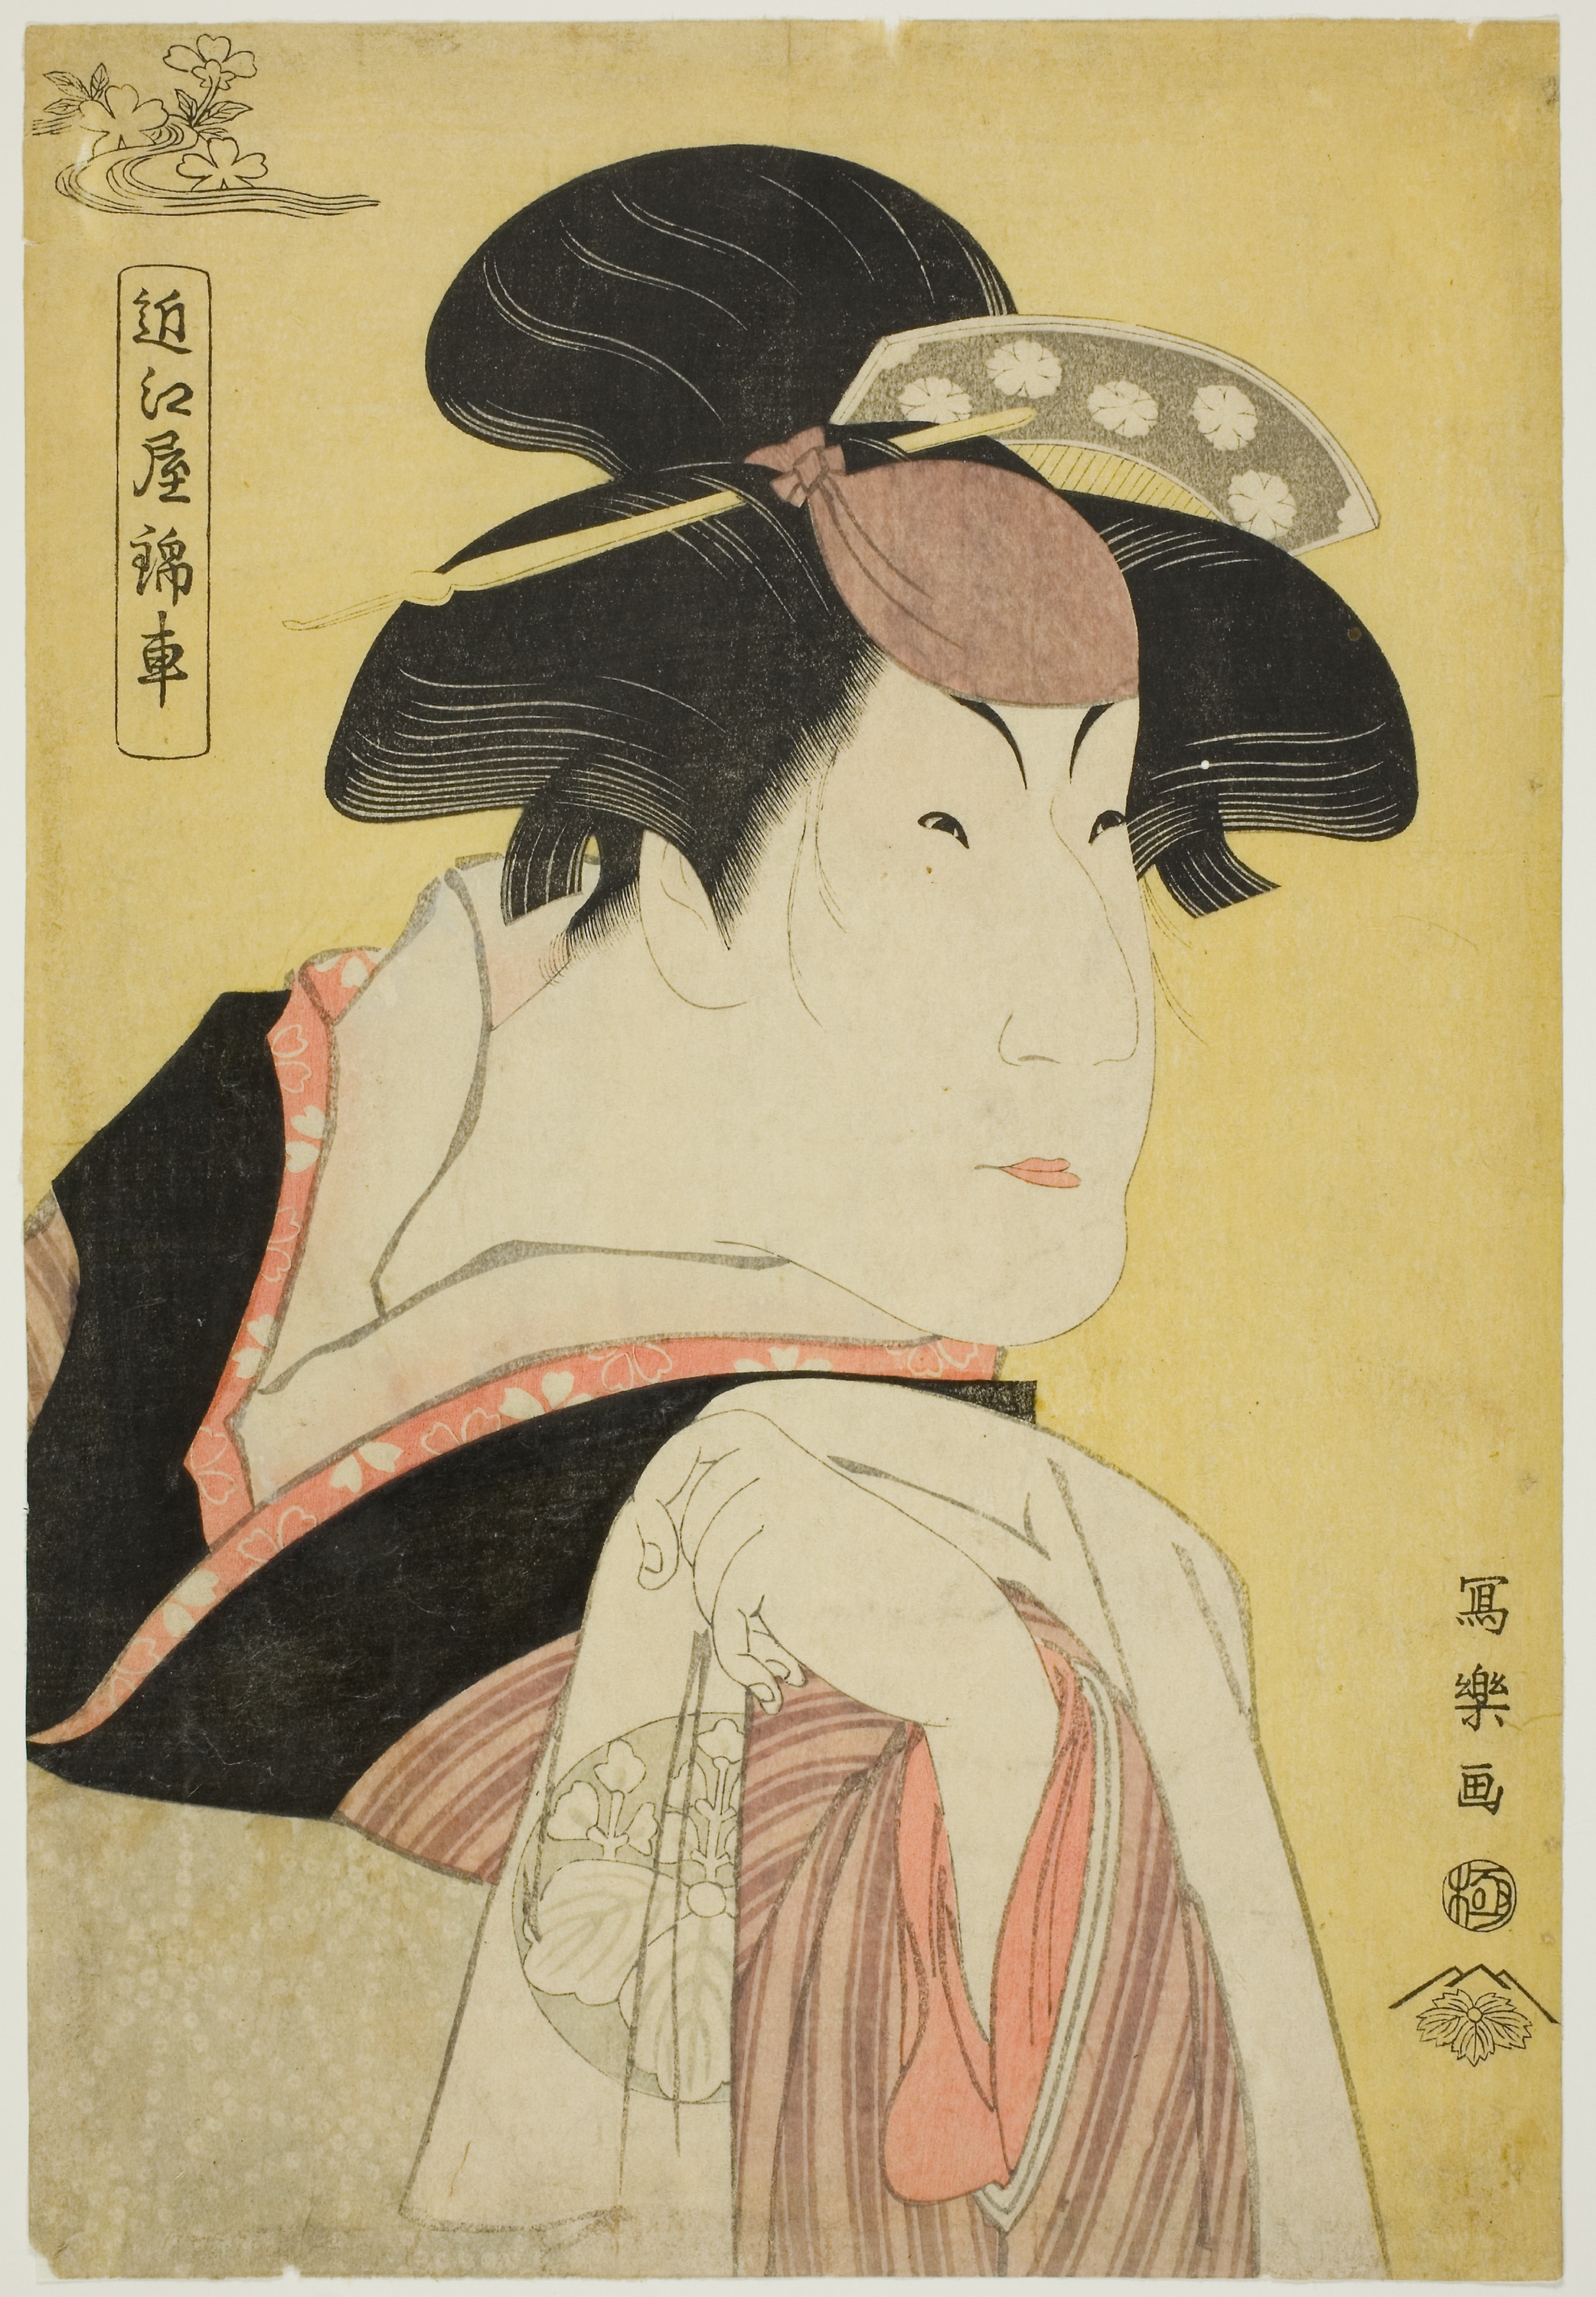
woman, art, illustration, modern art, geisha, poster, portrait, watercolor paint, artwork, painting, costume design, visual arts, drawing